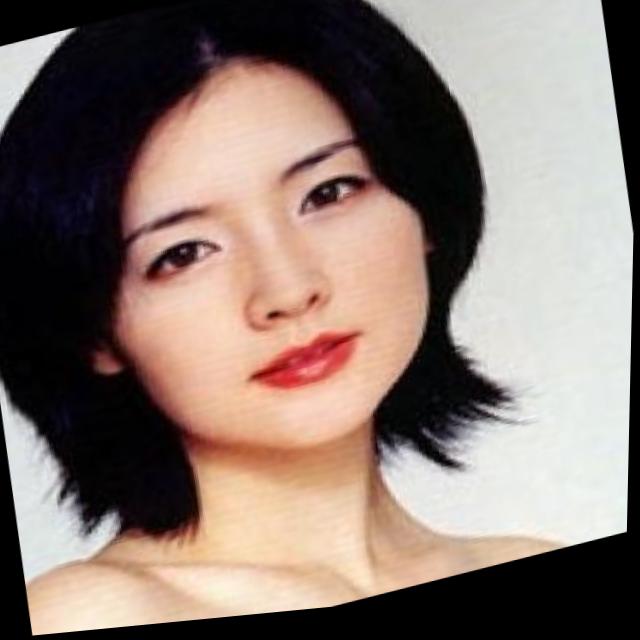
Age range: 21-44